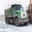
Label: truck